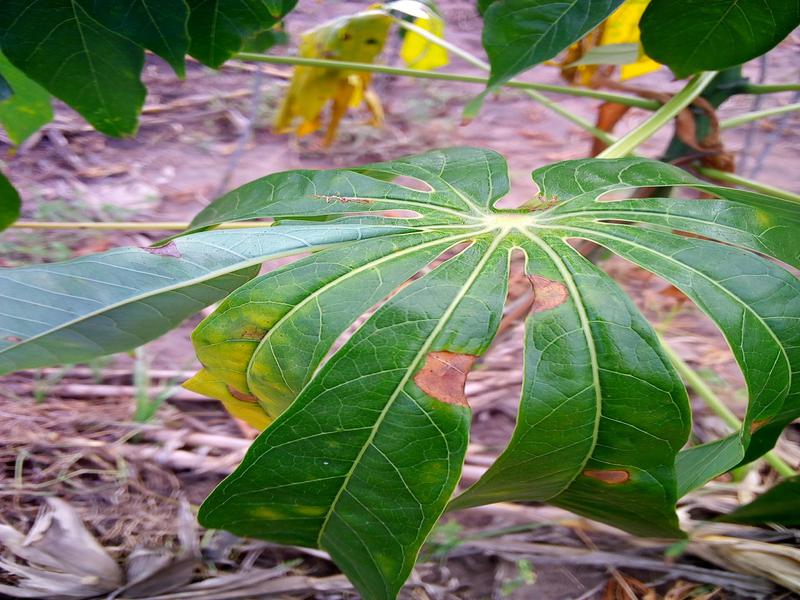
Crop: cassava
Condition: healthy